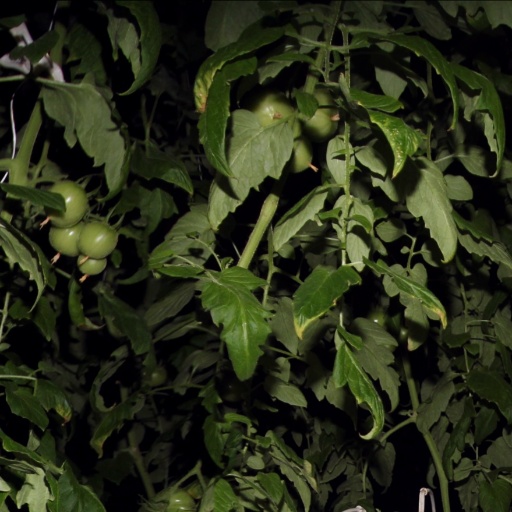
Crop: tomato